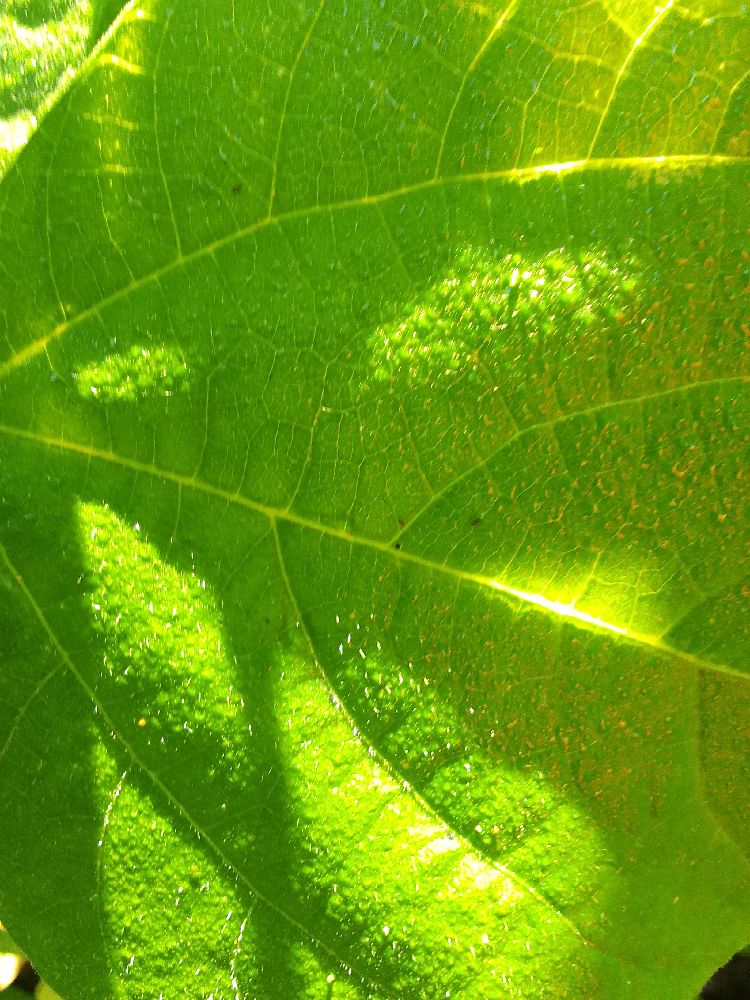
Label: healthy